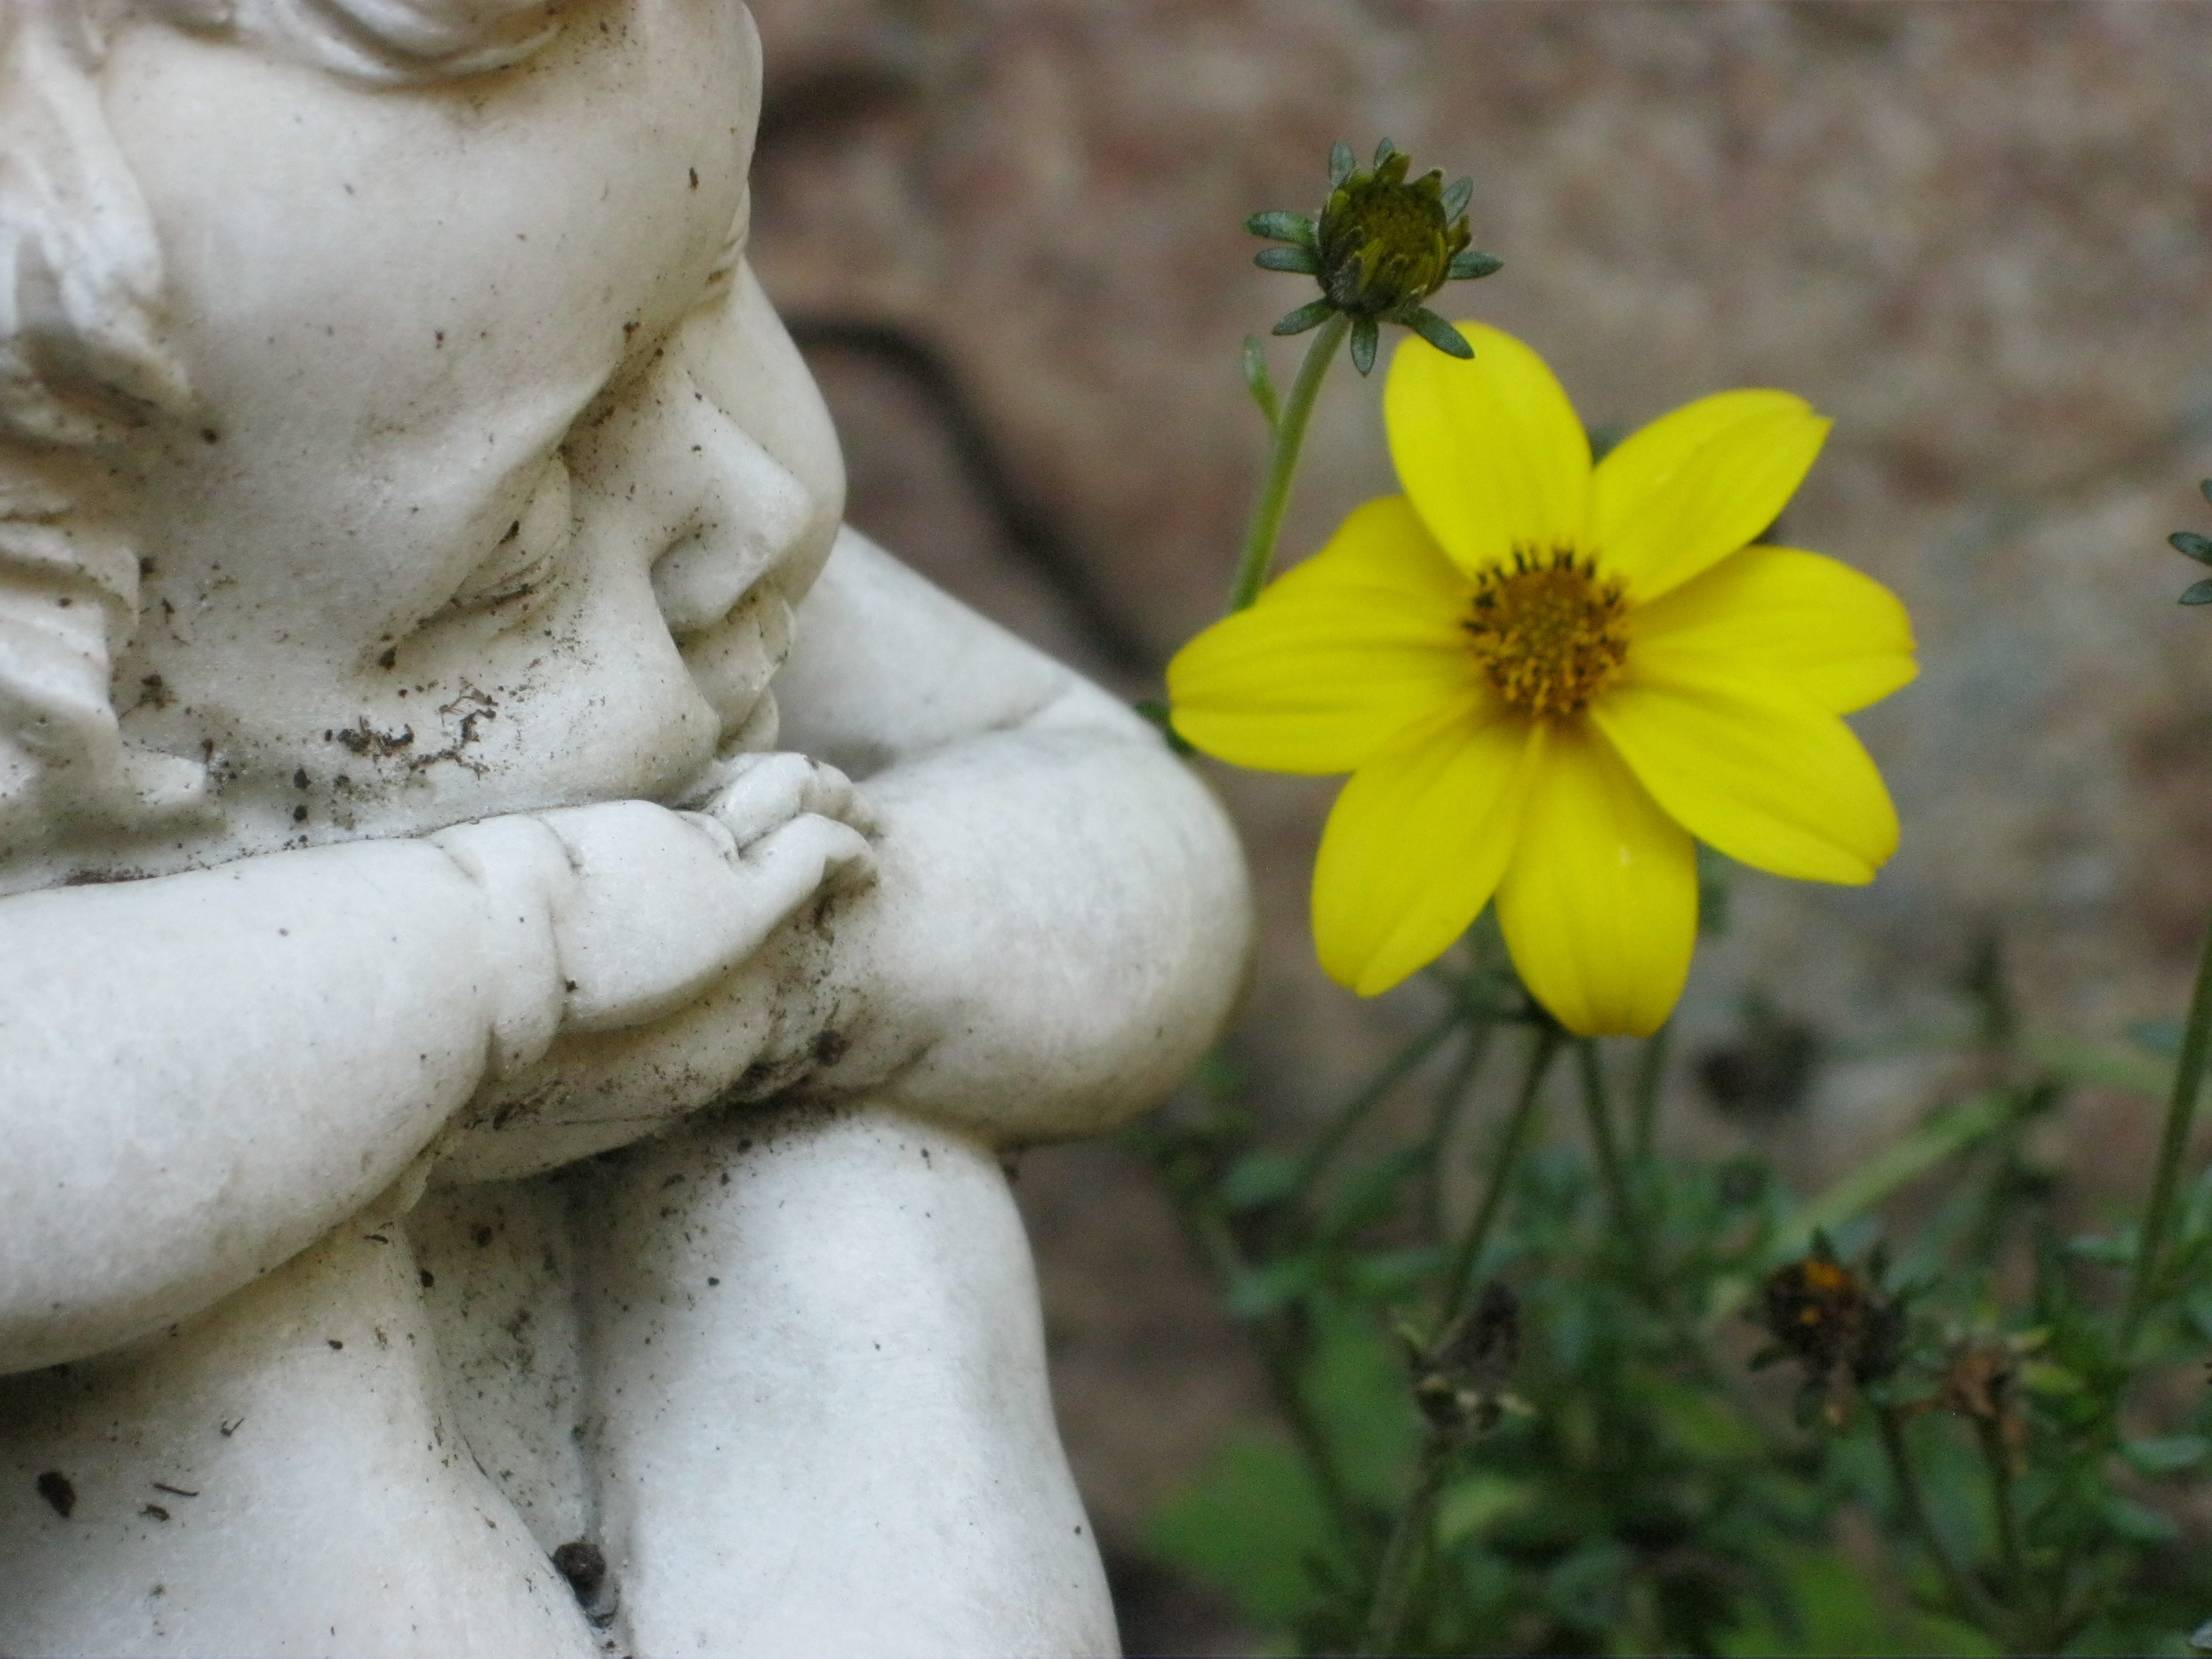
nature, plant, flower, petal, stone, statue, botany, cemetery, yellow, tombstone, death, flora, pray, wildflower, close up, face, sculpture, memorial, angel, commemorate, die, cherub, angel figure, mourning, stone figure, macro photography, consolation, flowering plant, land plant